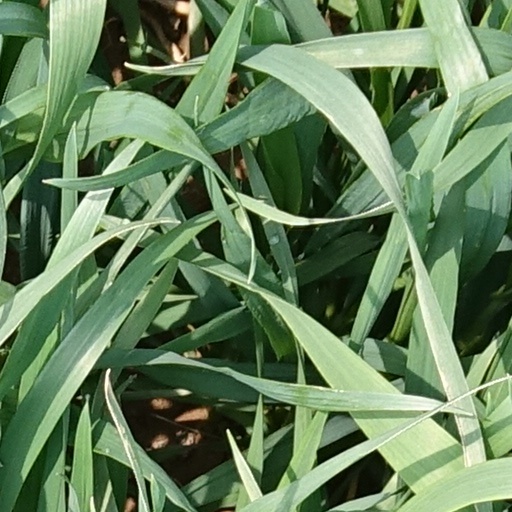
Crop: wheat